Jonathan Hirschi

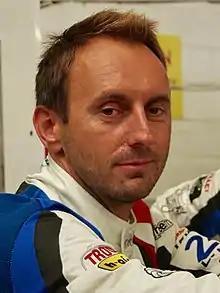
Hirschi in 2019

Jonathan Hirschi (born 2 February 1986 in St. Imier, Switzerland) is a Swiss racing and rally driver. He last competed in the European Le Mans Series with Duqueine Engineering.